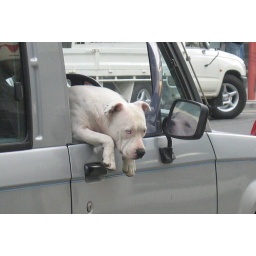
Dog peering out of car window in Brisbane Street